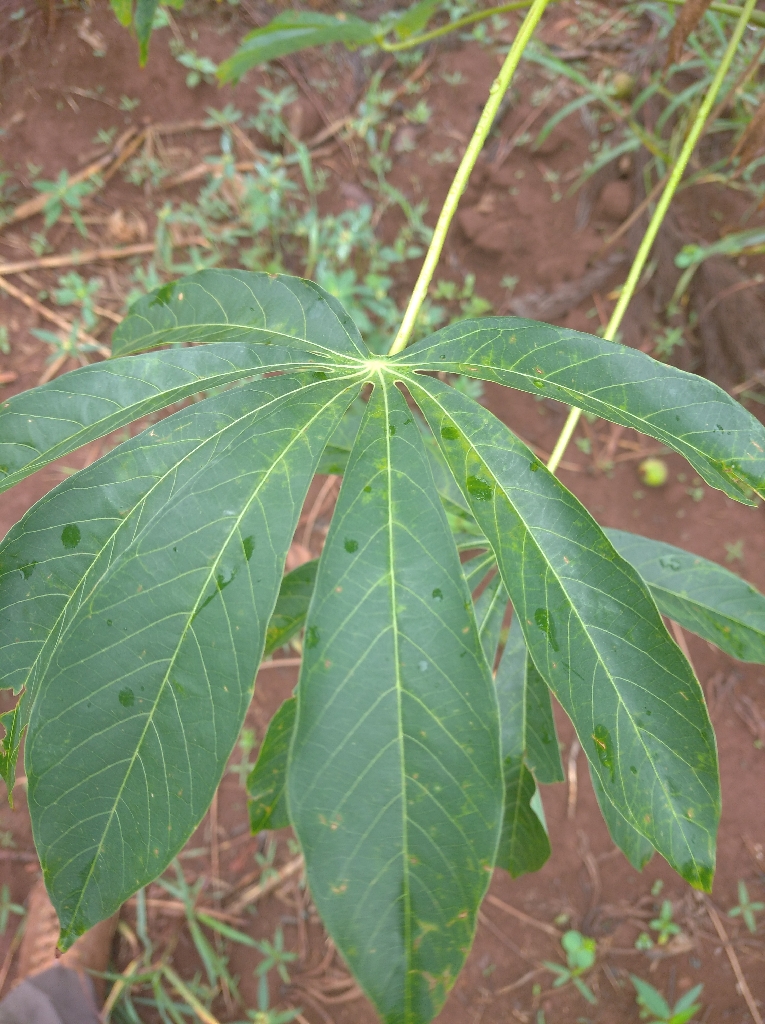
Label: cassava brown streak disease (cbsd)